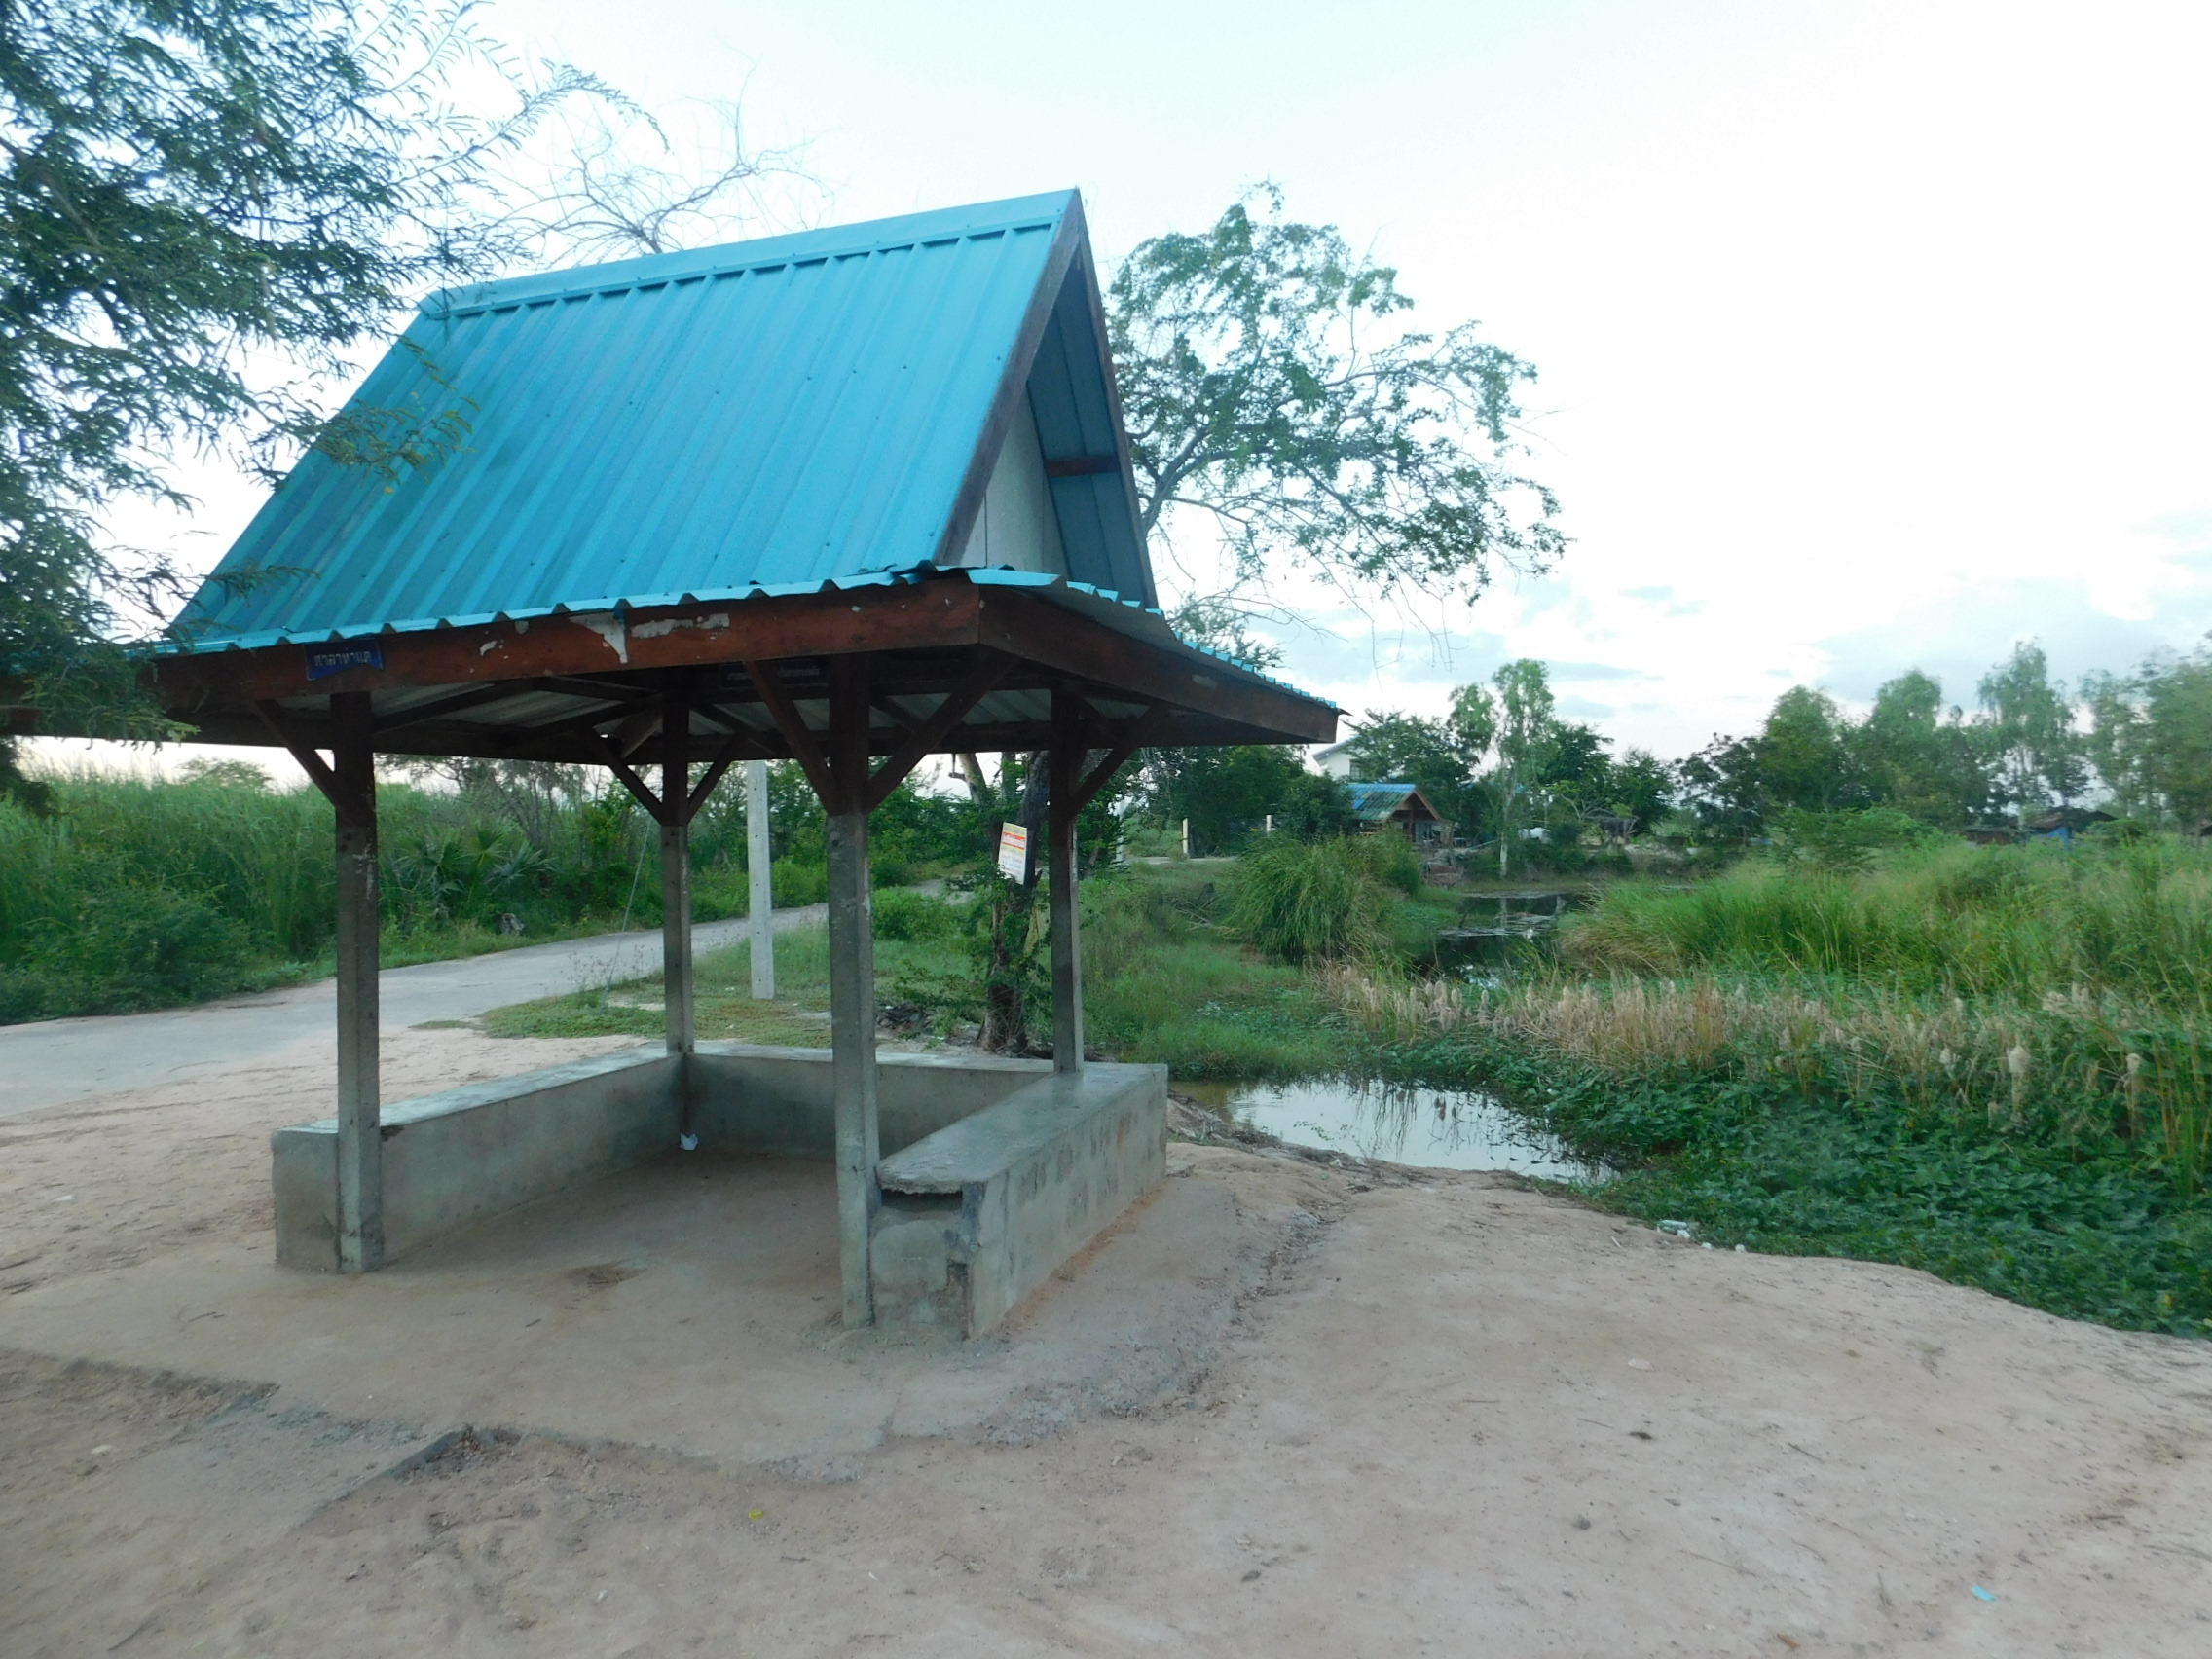
sala, wait, pavilion, roof, tree, shade, rural area, architecture, gazebo, building, landscape, leisure, park, rest area